Clydesdale horse

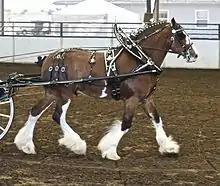
Clydesdale in harness

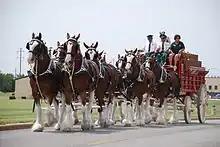

The Clydesdale was originally used for agriculture, hauling coal in Lanarkshire, and heavy hauling in Glasgow. Today, Clydesdales are still used for draught purposes, including agriculture, logging, and driving. They are also shown and ridden, as well as kept for pleasure. Clydesdales are known to be the popular breed choice with carriage services and parade horses because of their white, feathered legs.